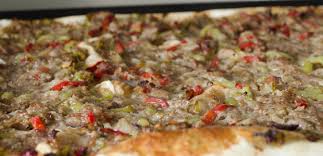
Yemek: borek